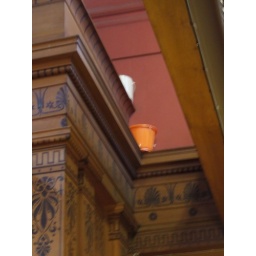
Buckets catching leaking water by the organ, St Vincent Street church